Road surface

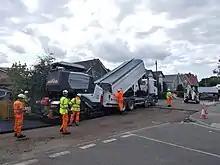
Laying asphalt

In the mid-1960s, rubberized asphalt was used for the first time, mixing crumb rubber from used tires with asphalt. While a potential use for tires that would otherwise fill landfills and present a fire hazard, rubberized asphalt has shown greater incidence of wear in freeze-thaw cycles in temperate zones because of the non-homogeneous expansion and contraction with non-rubber components. The application of rubberized asphalt is more temperature-sensitive and in many locations can only be applied at certain times of the year. Study results of the long-term acoustic benefits of rubberized asphalt are inconclusive. Initial application of rubberized asphalt may provide a reduction of 3–5 decibels (dB) in tire-pavement-source noise emissions; however, this translates to only 1–3 dB in total traffic-noise reduction when combined with the other components of traffic noise. Compared to traditional passive attenuating measures (e.g., noise walls and earth berms), rubberized asphalt provides shorter-lasting and lesser acoustic benefits at typically much greater expense.